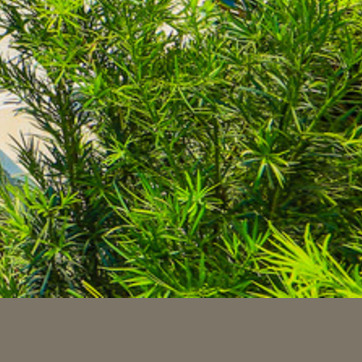
Material: foliage